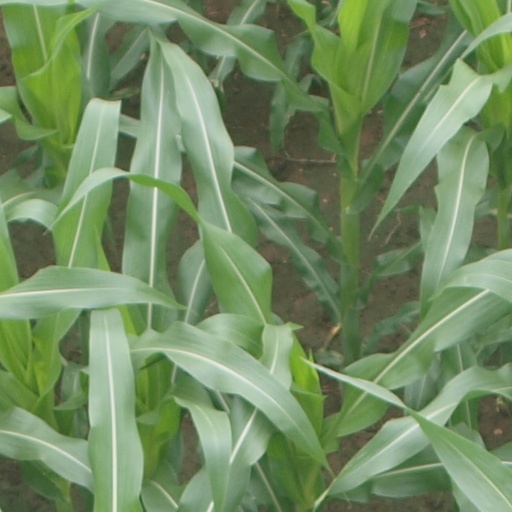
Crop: maize; corn